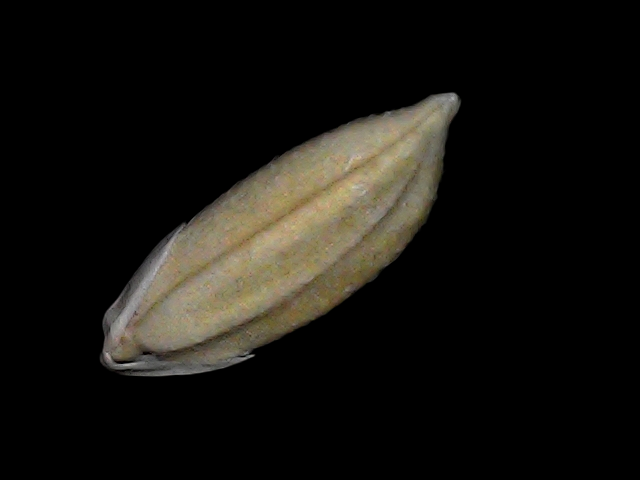
Rice variety: Bd34